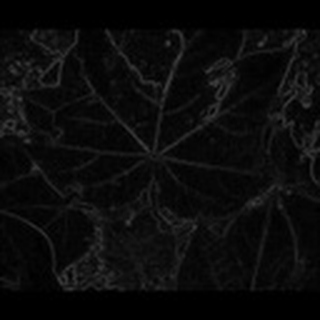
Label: healthy_cotton